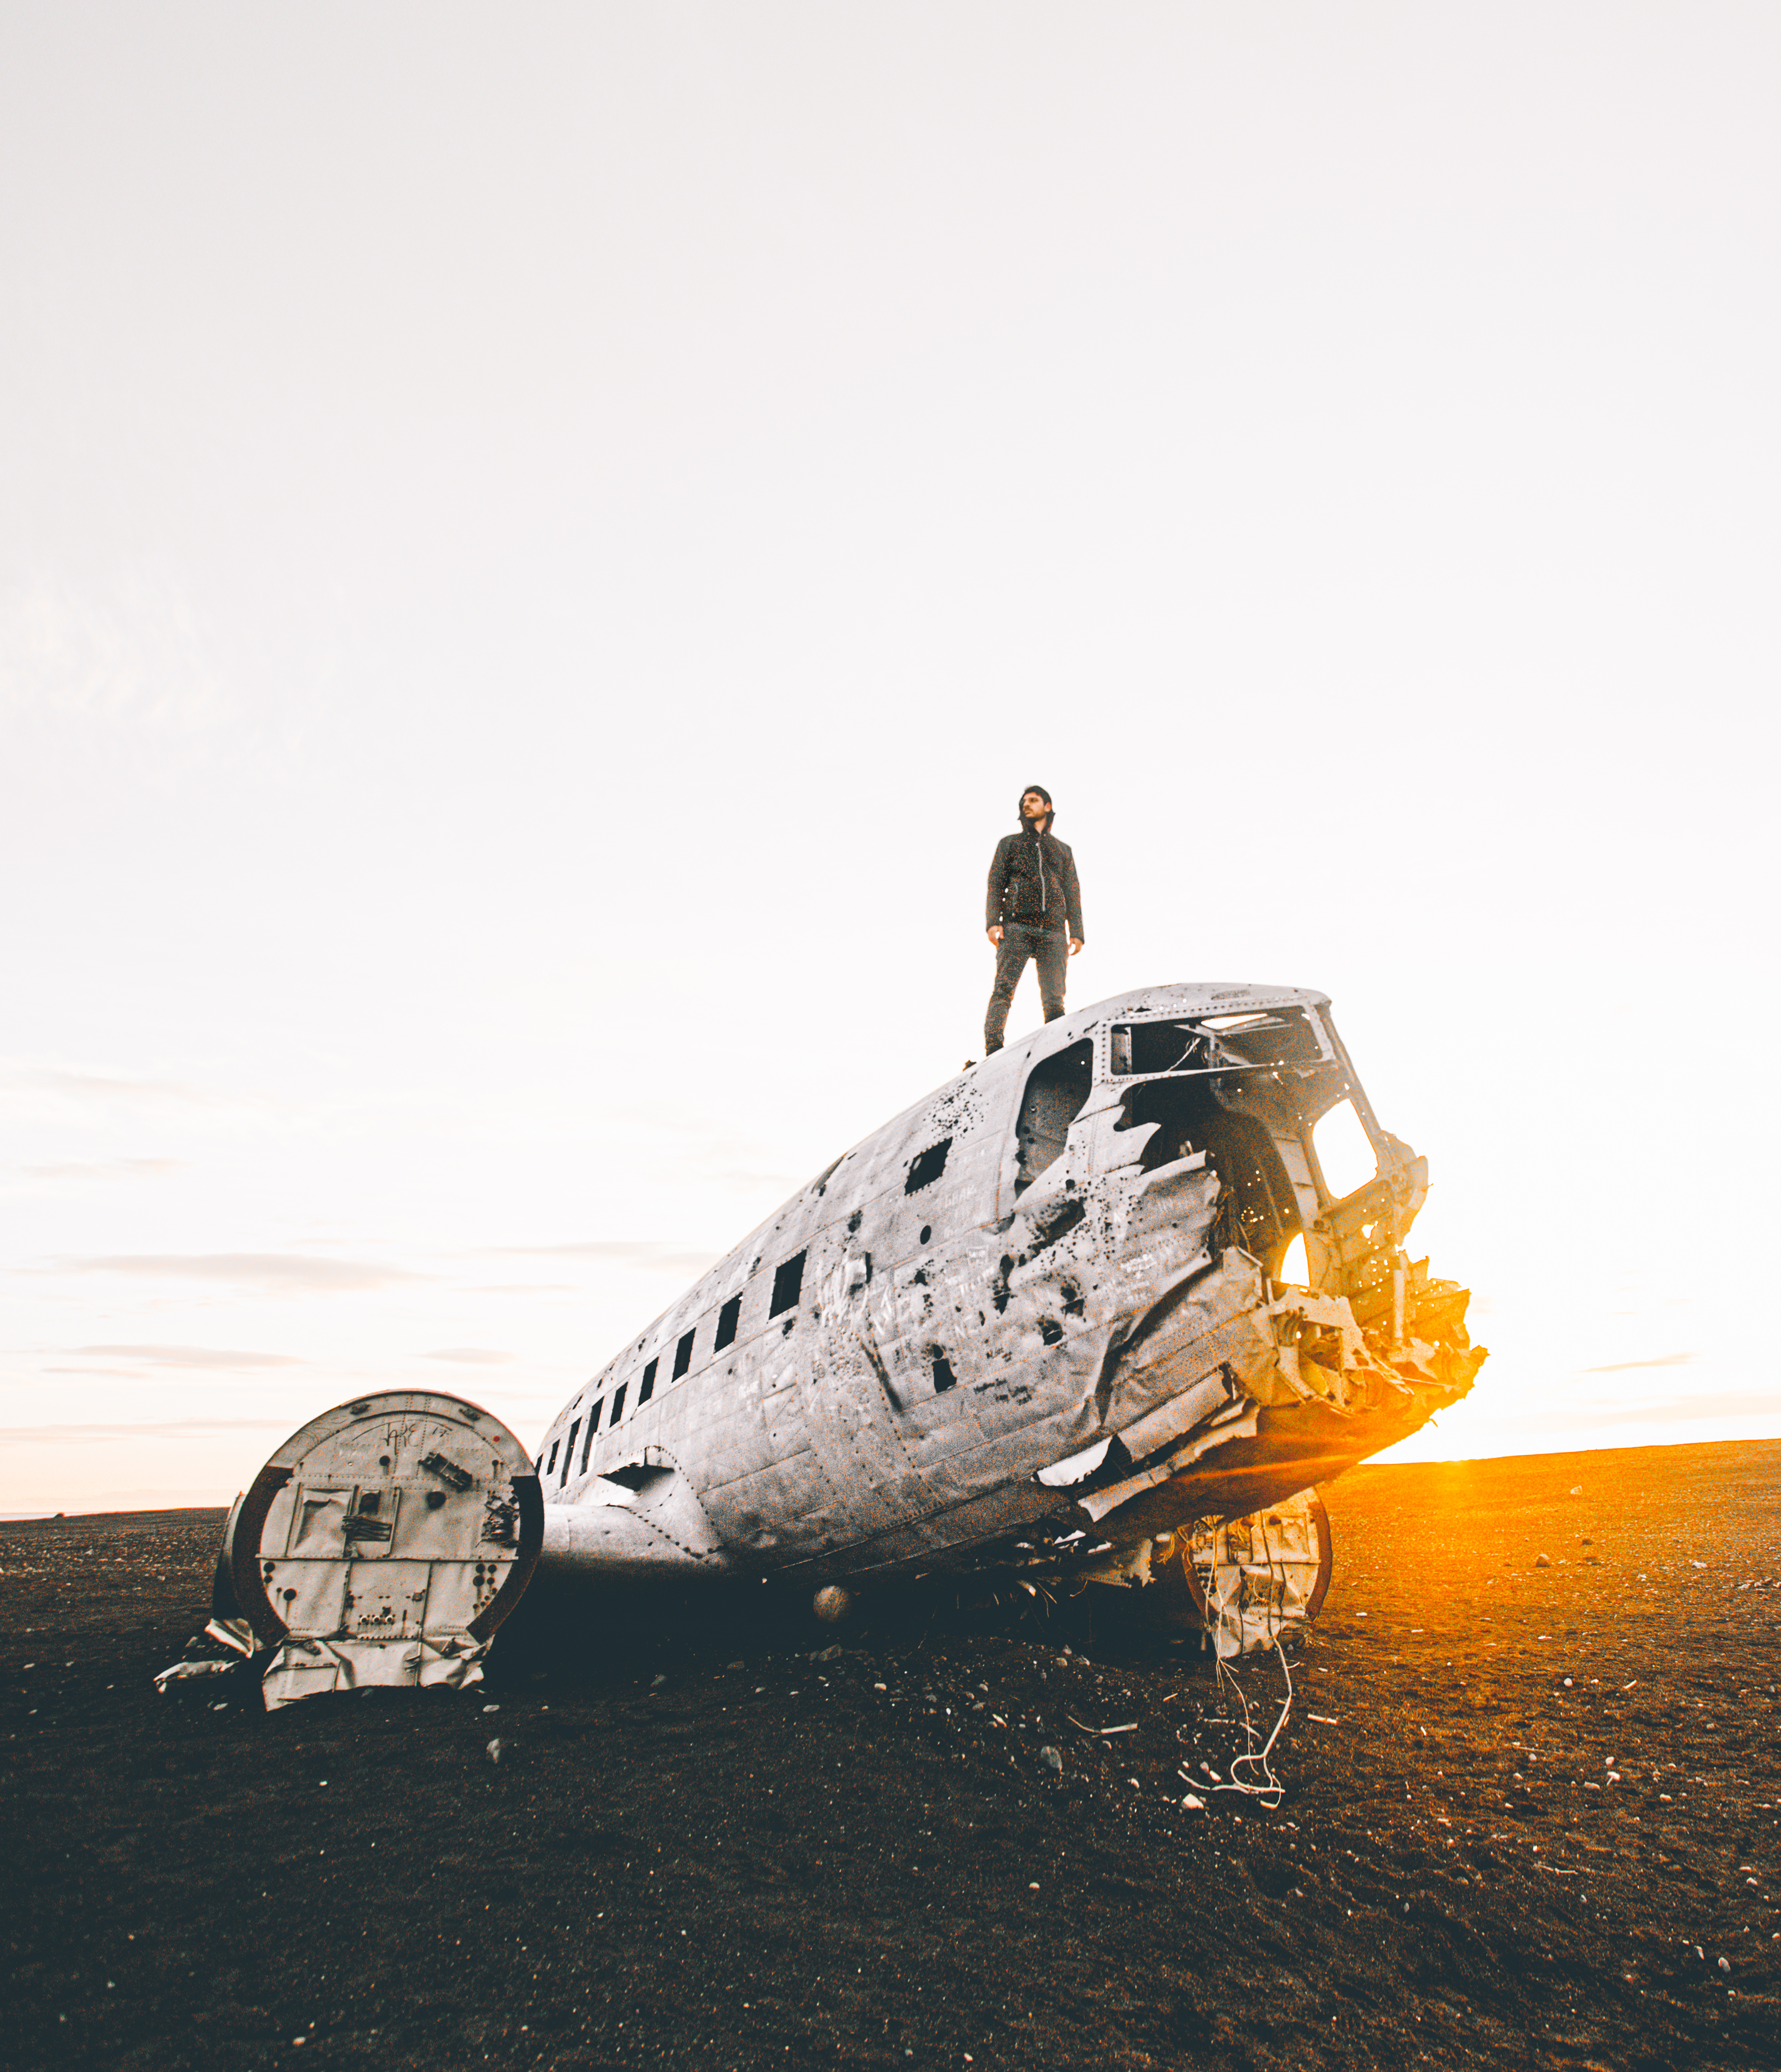
sky, vehicle